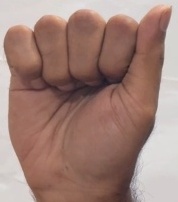
ASL sign: A